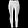
Label: Trouser